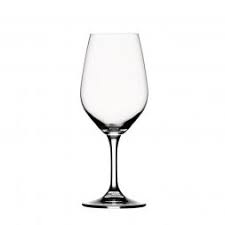
Waste category: glass